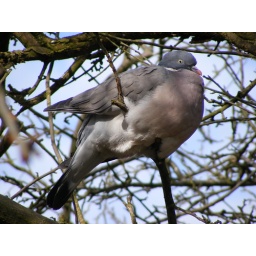
Pigeon sitting in tree at Chester Zoo.